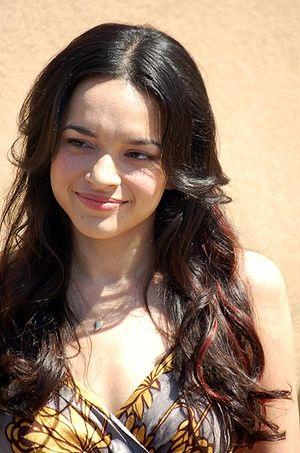
My Blueberry Nights est un film franco-sino-hongkongais réalisé par Wong Kar-wai, sorti en 2007.
Norah Jones est une chanteuse, musicienne et actrice américaine née le 30 mars 1979 à New York sous le nom de Geetali Norah Jones-Shankar. Elle est l’une des filles du célèbre joueur de sitar indien Ravi Shankar, de la productrice américaine Sue Jones, et la demi-sœur de la joueuse de sitar Anoushka Shankar. Son œuvre est associée au courant du jazz vocal.